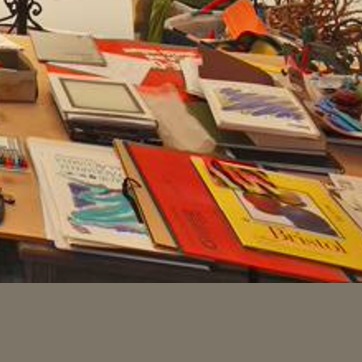
Material: paper